Matilda Ellen Bishop

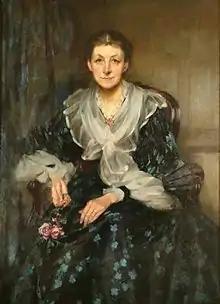
Miss Matilda Ellen Bishop by James Jebusa Shannon

Matilda Ellen Bishop (12 April 1842 in Tichborne, Hampshire – 1 July 1913 in Camberwell, London) was the first Principal of Royal Holloway College, University of London and was responsible for establishing many of the early traditions at the institution. Her father was a scholarly Church of England clergyman.